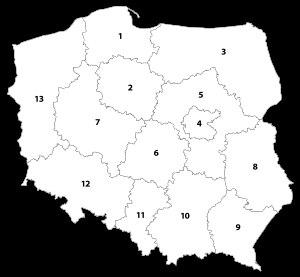
Les élections européennes de 2019 en Pologne se déroulent le 26 mai.